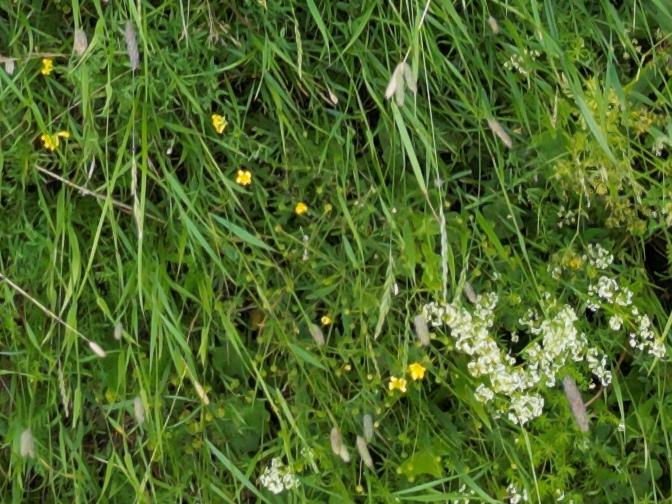
Flowers visible: yarrow flowers, yarrow flowers